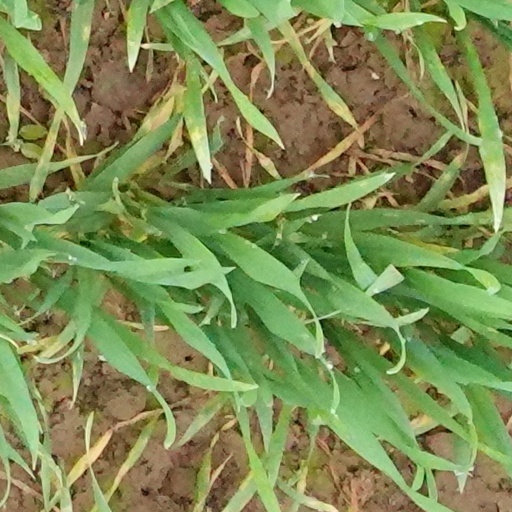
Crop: wheat